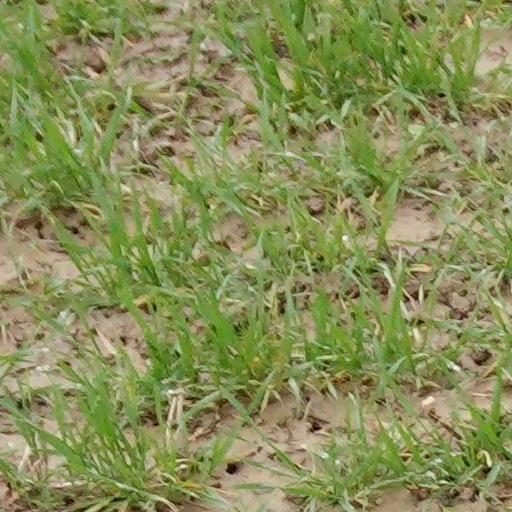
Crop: wheat